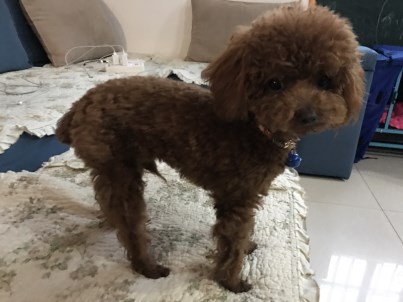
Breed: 7449-n000128-teddy